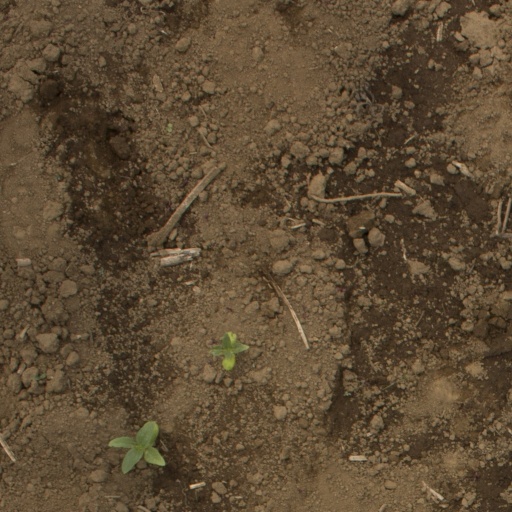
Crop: Jerusalem artichoke